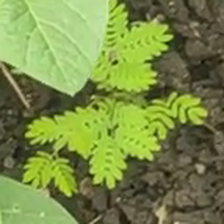
Weed species: Dwarf_cassia_(Chamaecrista pumila)